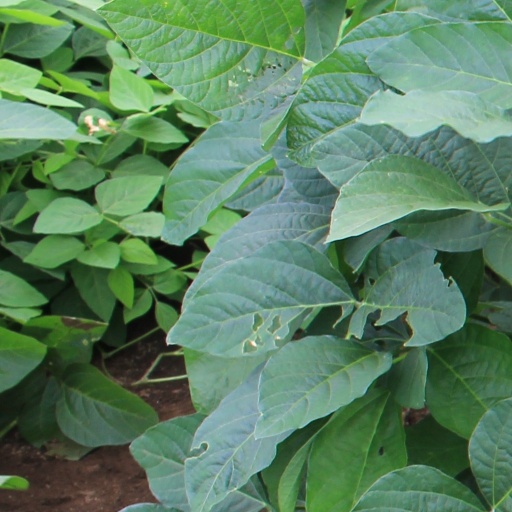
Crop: soybean